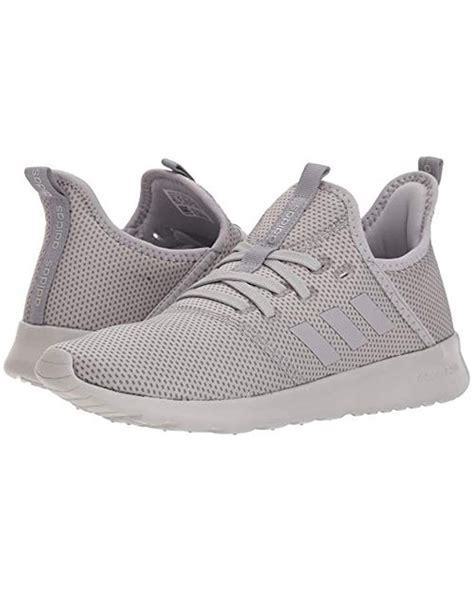
Brand: Adidas
Model: Cloudfoam Pure